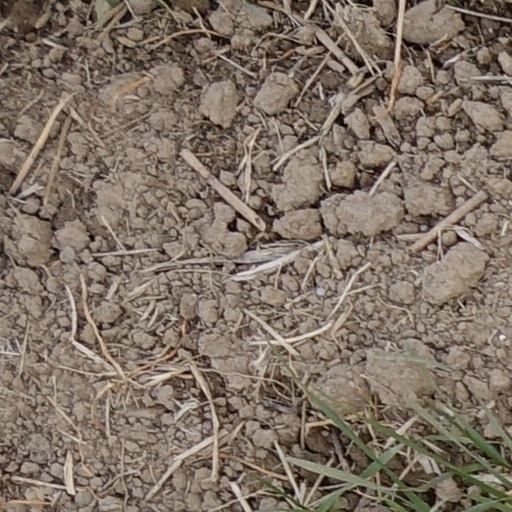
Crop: wheat